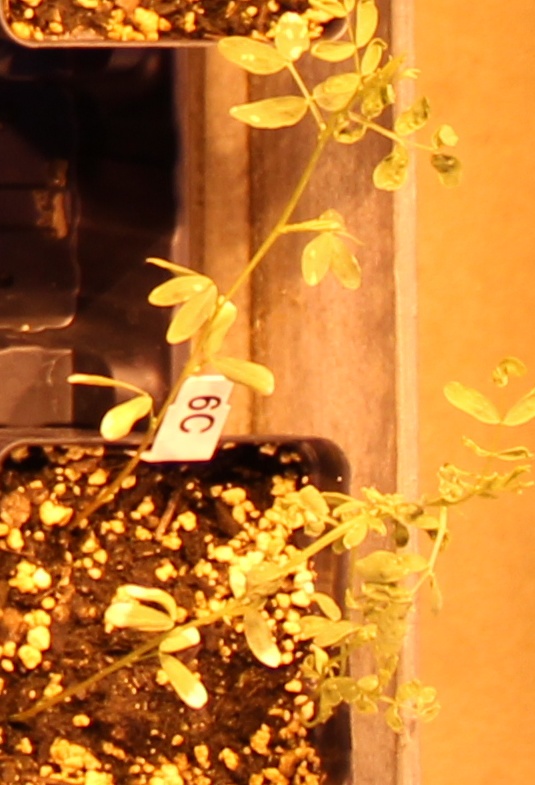
Label: Lentil